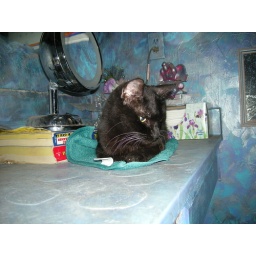
Sophie in the blue bathroom